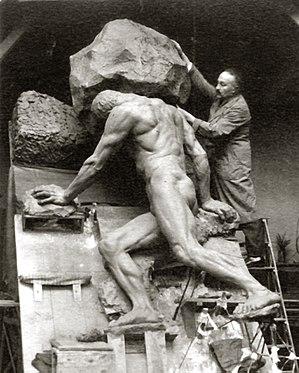
Le rocher de Sisyphe et son sculpteur Alix Marquet 1933
Alix Marquet est un sculpteur et peintre français, né le 8 janvier 1875 à Oudan et mort le 27 juin 1939 à Paris.